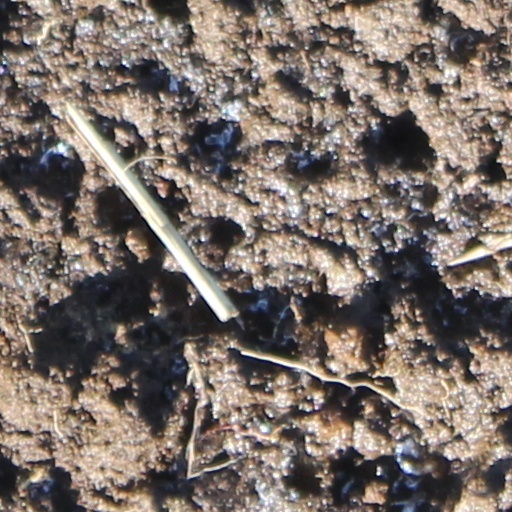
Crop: wheat